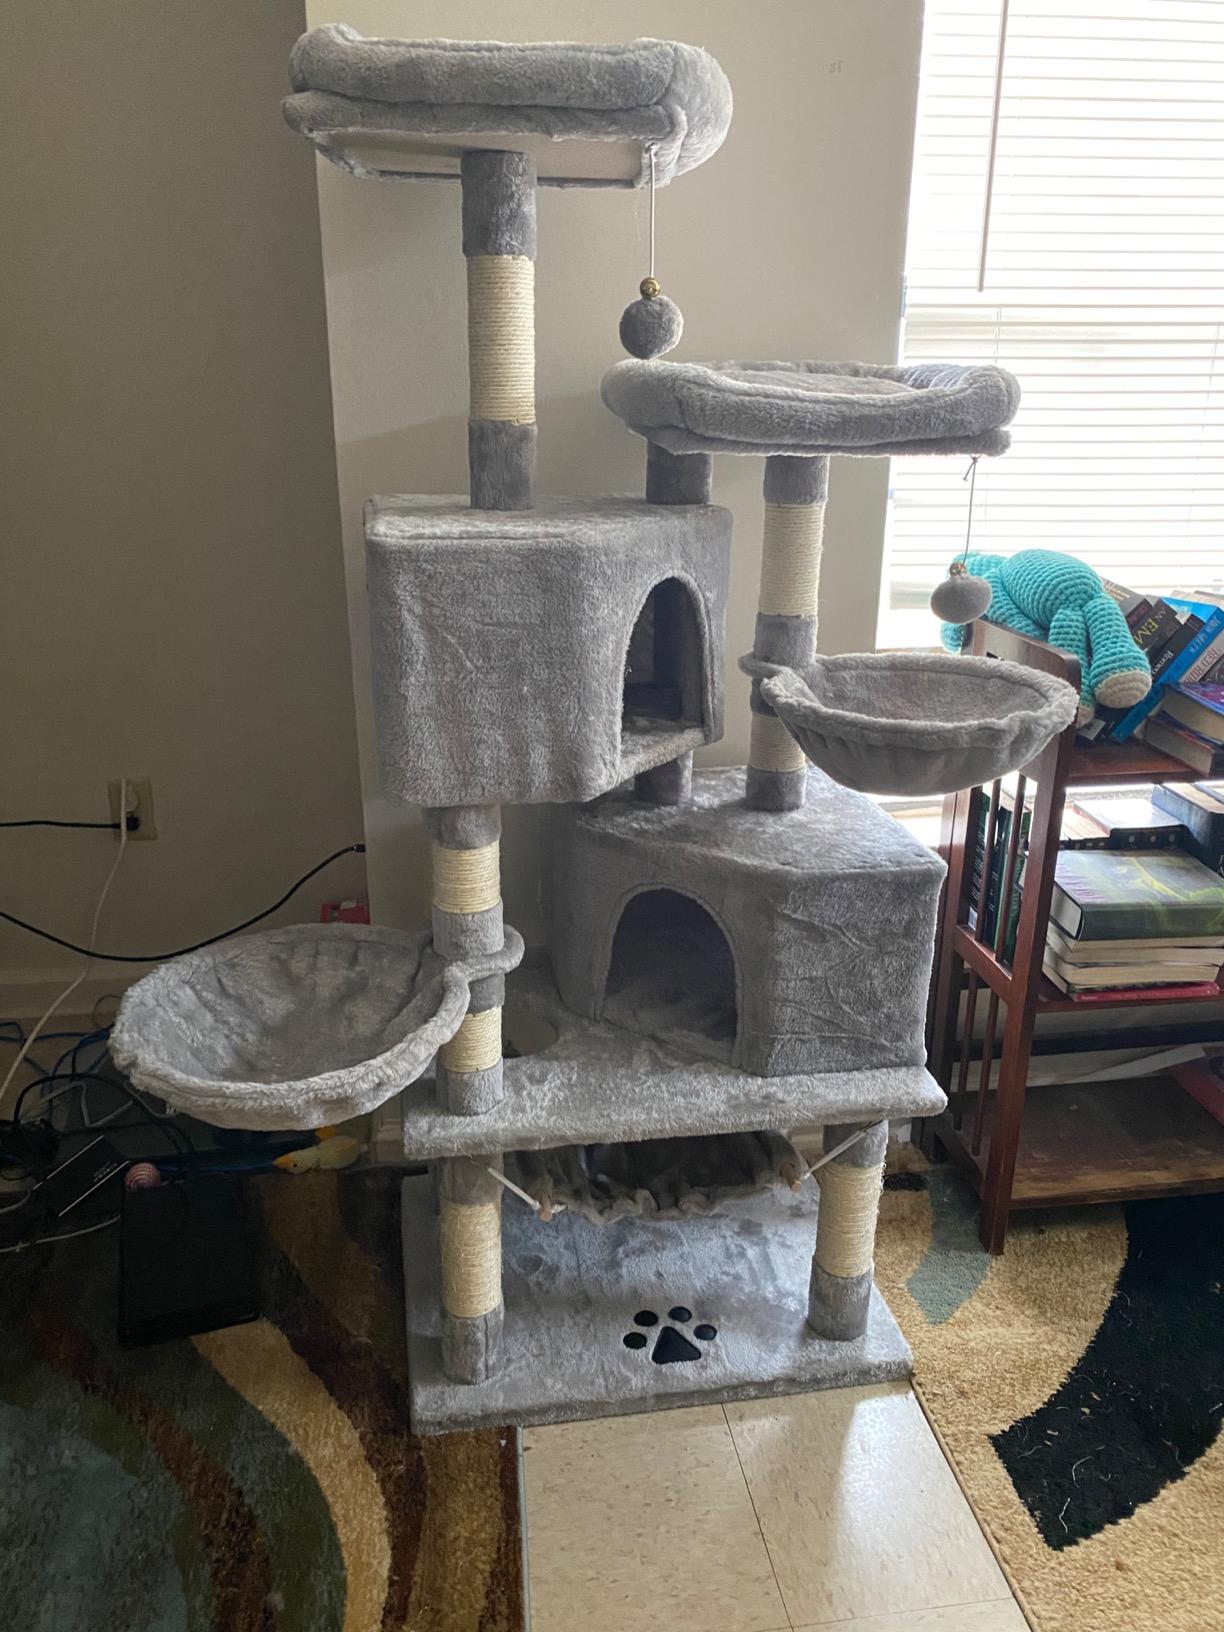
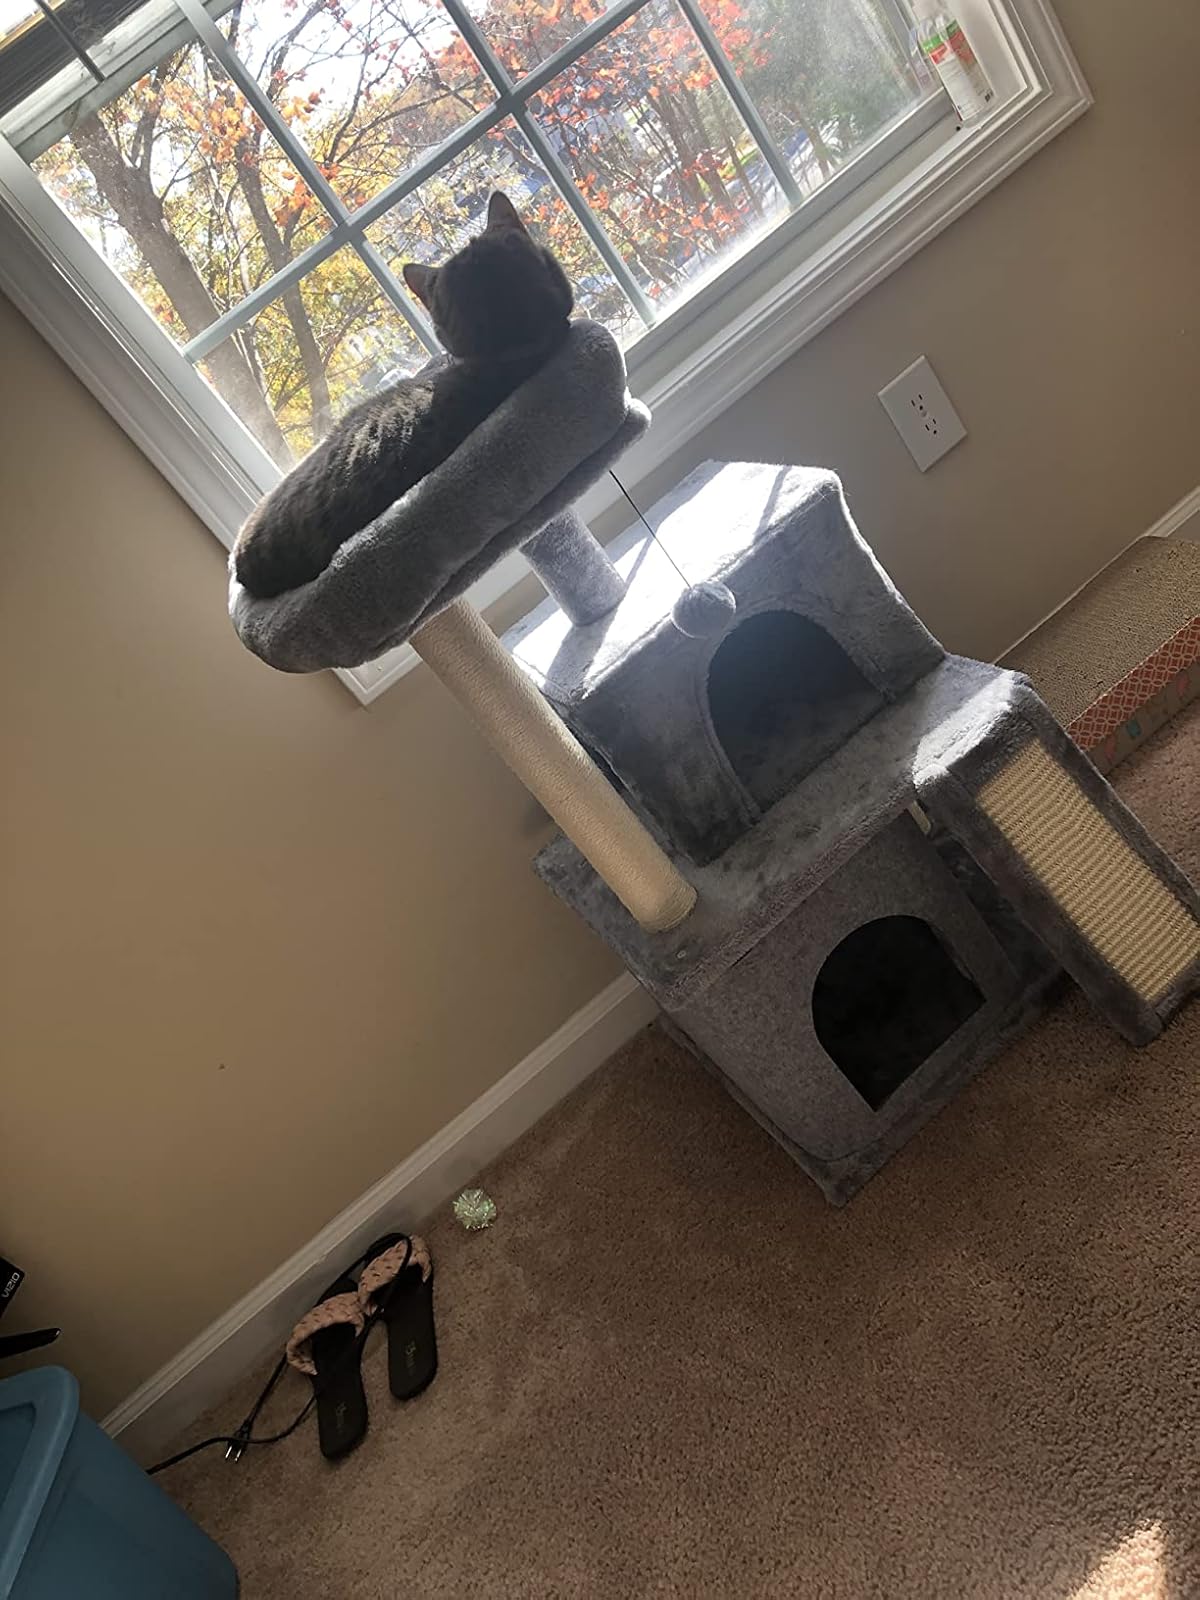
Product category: items_cat tree
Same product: no